TCDD Transport

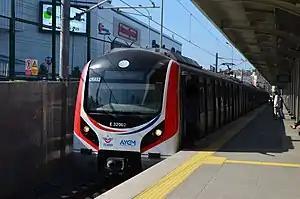
A Marmaray train at Ayrılık Çeşmesi station.

Commuter rail service is currently provided in Istanbul, Ankara and Gaziantep; with new networks under planning stage in Konya and Afyonkarahisar. The Marmaray network operates between Halkalı in Istanbul province and Gebze in the neighboring Kocaeli province. The tunnel that Marmaray uses to cross Bosphorus is the deepest immersed tube tunnel in the world, and the tunnel is also used by freight trains. There is another commuter rail service between Halkalı and Bahçeşehir (both in Istanbul province), but due to the lack of a signalling system and double tracks, trains only operate once in the morning and once in the evening in each direction.